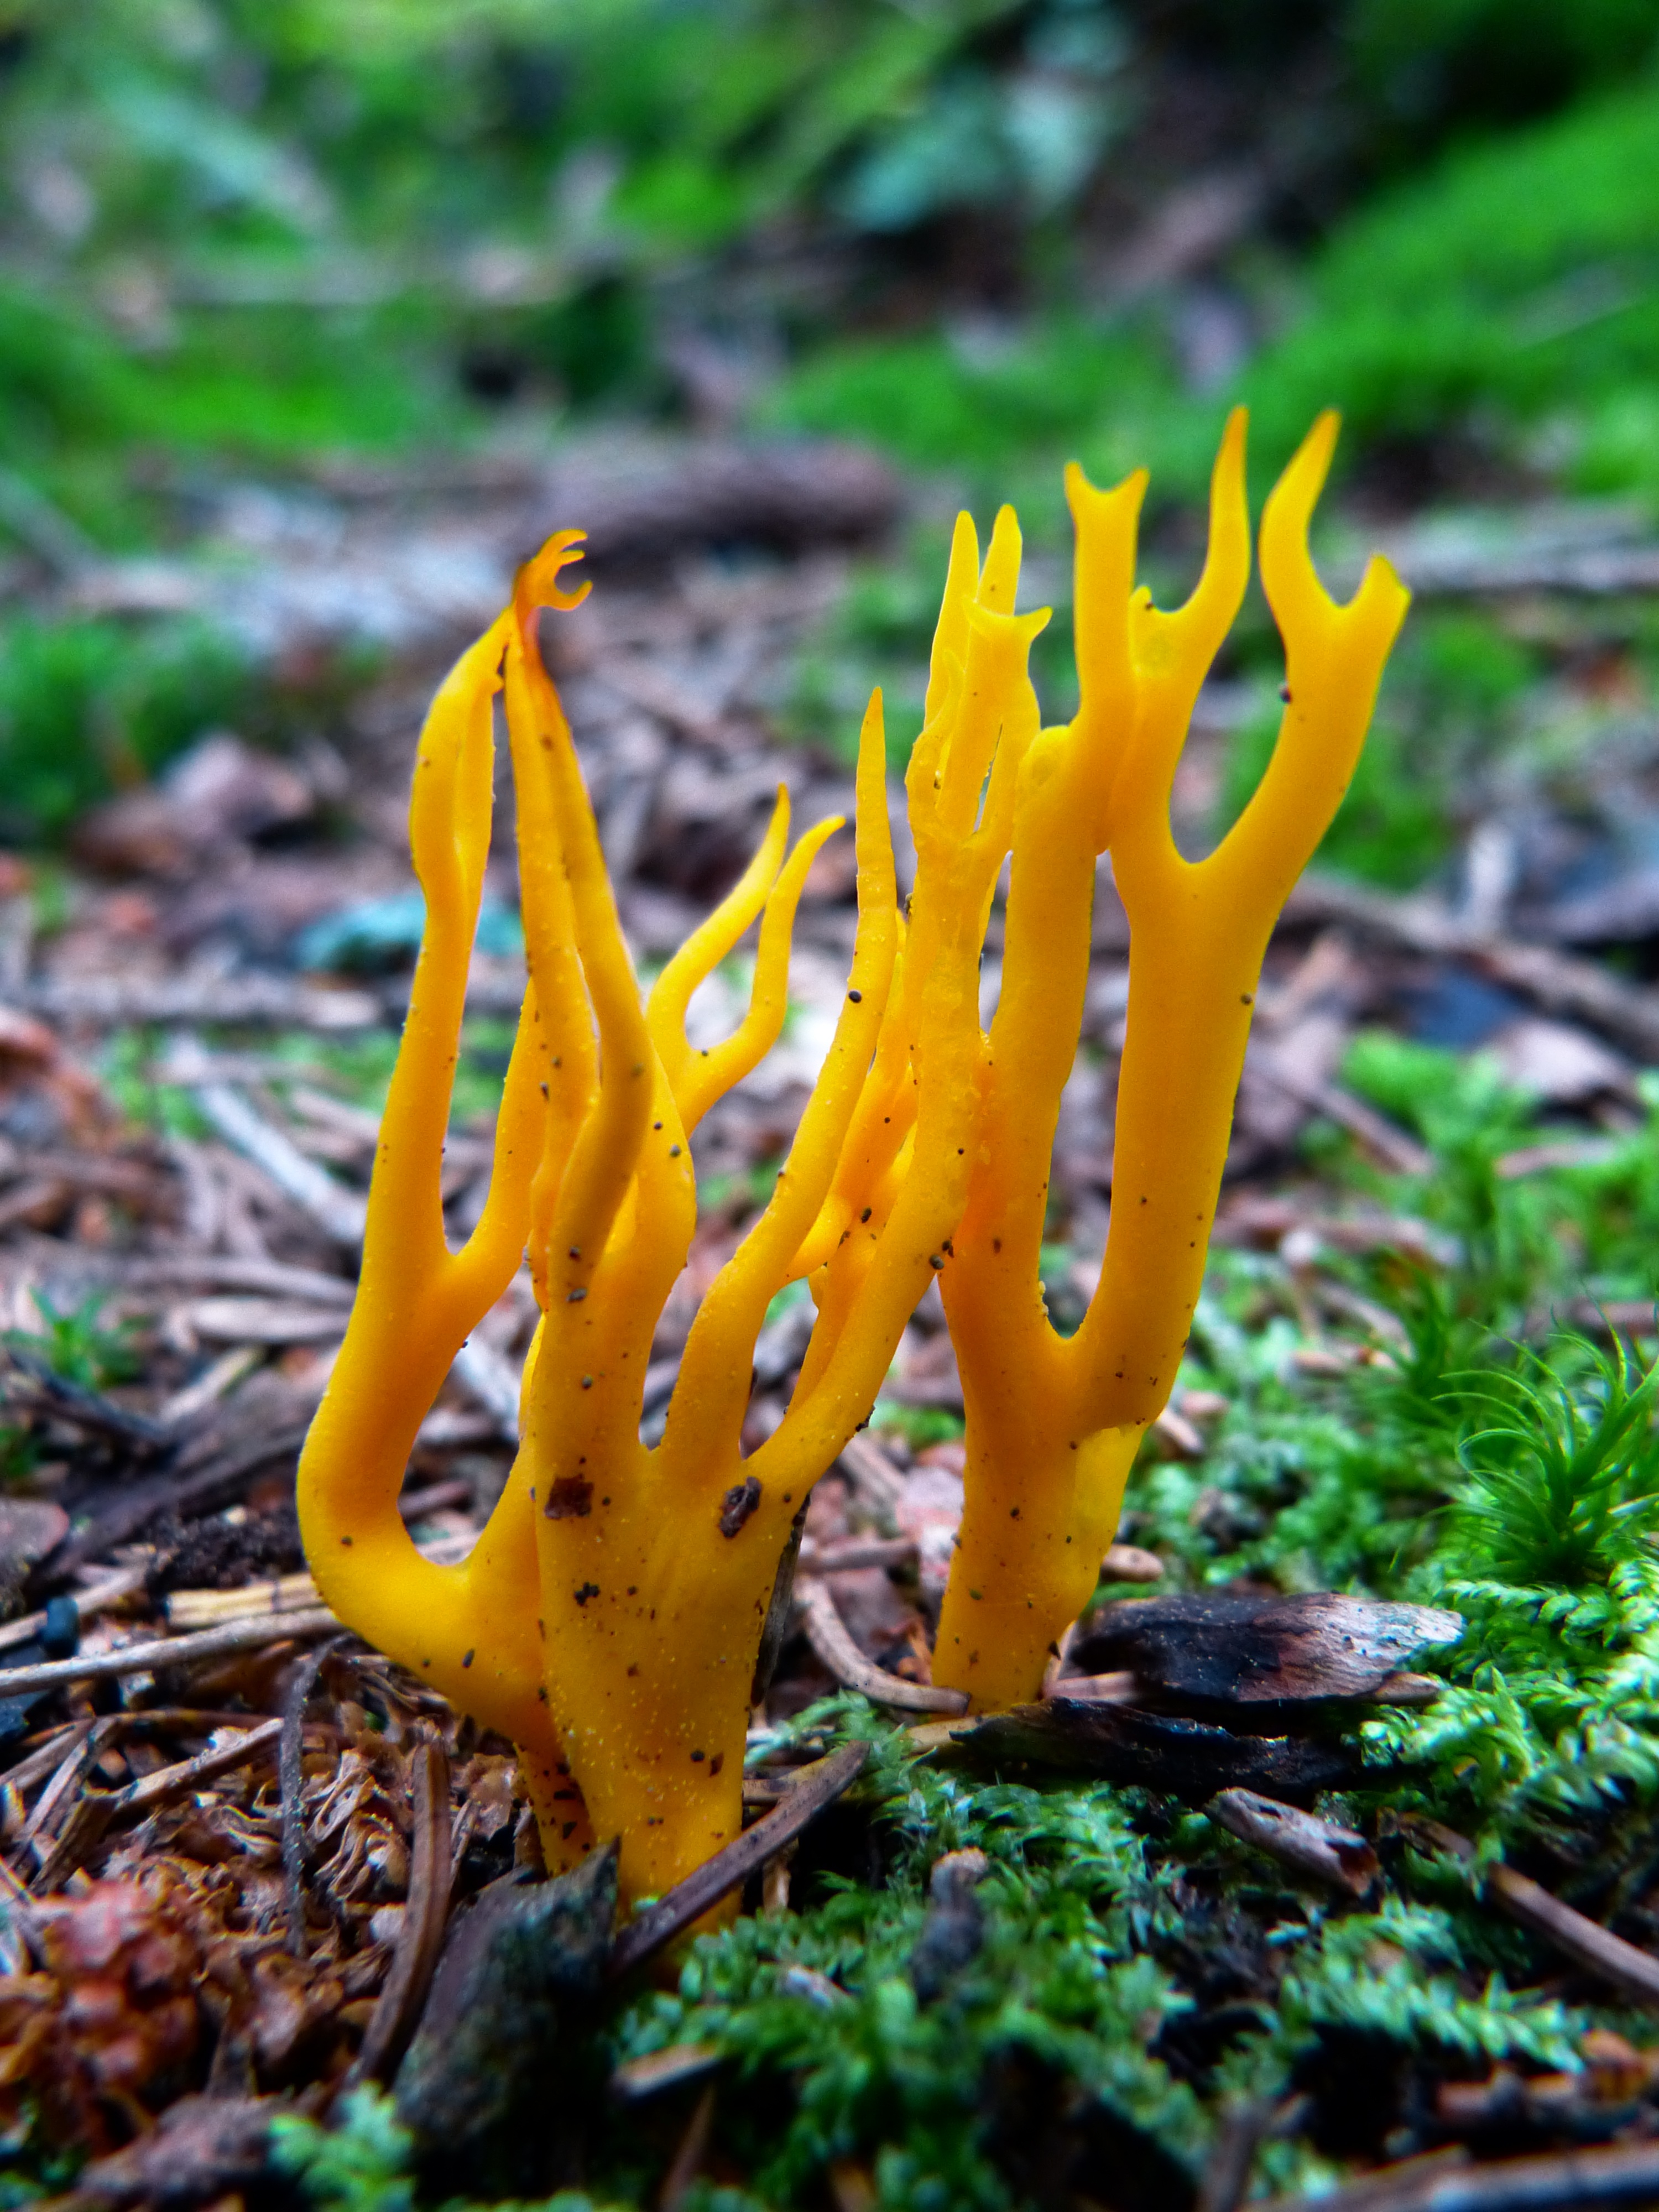
nature, forest, leaf, flower, autumn, soil, botany, mushroom, yellow, garden, flora, forest floor, fungus, woodland, habitat, macro photography, goatee, coral like, keulenpilz